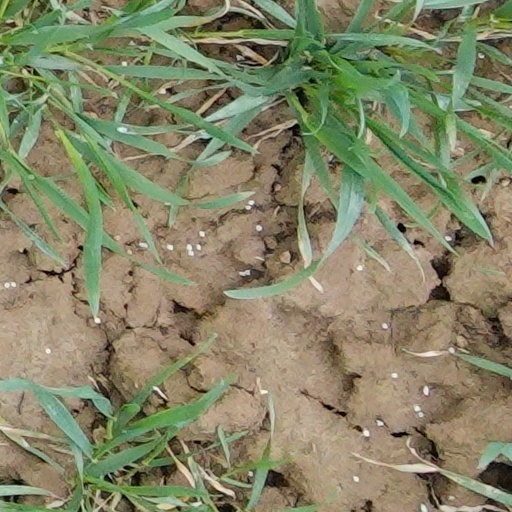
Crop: wheat